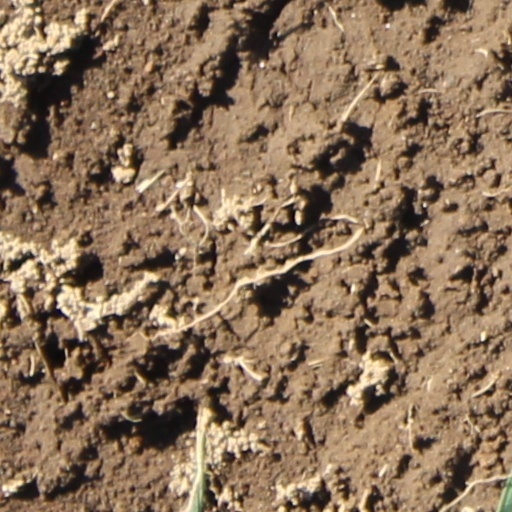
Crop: wheat